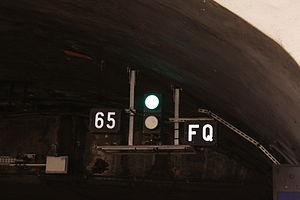
Signal de contrôle de l'étanchéité des façades de quai (FQ) sur la ligne 1 du métro de Paris, dans le cadre de son automatisation.
La signalisation ferroviaire du métro de Paris est un système adapté à l'intensité du trafic et à la densité de circulation. Il doit être parfaitement fiable afin d'assurer la sécurité des convois et fonctionner avec la plus grande régularité possible. Dès les origines, le principe de protection des trains par deux signaux fermés successifs est adopté, pour éviter au maximum les rattrapages. Plusieurs systèmes se sont succédé en un peu plus d'un siècle d'existence, du block automatique système Hall des années 1900 au système d'automatisation de l'exploitation des trains du XXIᵉ siècle.